Florida Bay

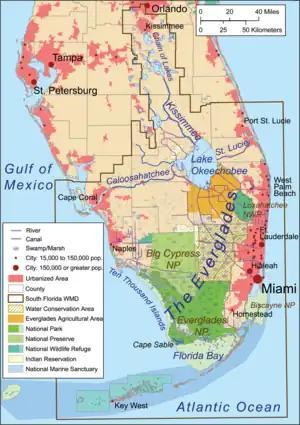
Southern third of Florida, showing Florida Bay in pale green off the southern tip of the mainland

Florida Bay is the bay located between the southern end of the Florida mainland (the Florida Everglades) and the Florida Keys in the United States. It is a large, shallow estuary that while connected to the Gulf of Mexico, has limited exchange of water due to shallow mudbanks dividing the bay into many basins or lakes. The banks separate the bay into basins, each with its own unique physical characteristics.